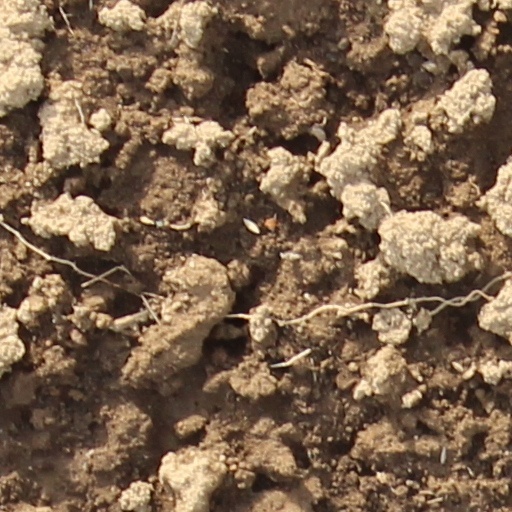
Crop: wheat